On Germany

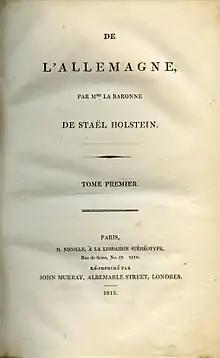
Title page from the first volume (London, 1813)

On Germany, also known in English as Germany, is a book about German culture and in particular German Romanticism, written by the French writer Germaine de Staël. It promotes Romantic literature, introducing that term to readers in France and other parts of Europe. The book was published in 1813, after the first edition of 10,000 copies, printed in 1810, had been destroyed by order from Napoleon. The book had a major impact on Romanticism in France and elsewhere.